Question: Please indicate a possible affordance area of bicycle that can be used for sitting
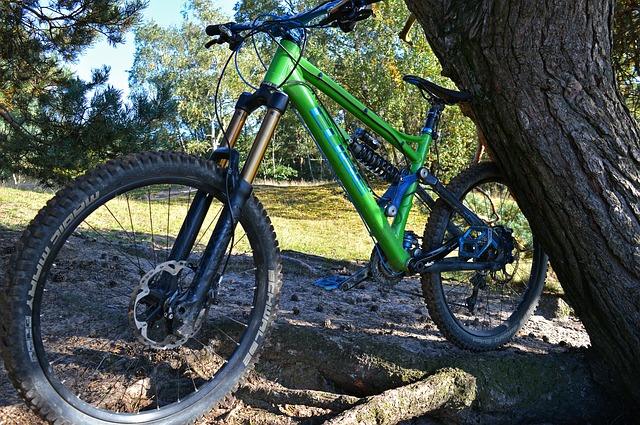
Answer: [404, 71.5, 457, 104.5]